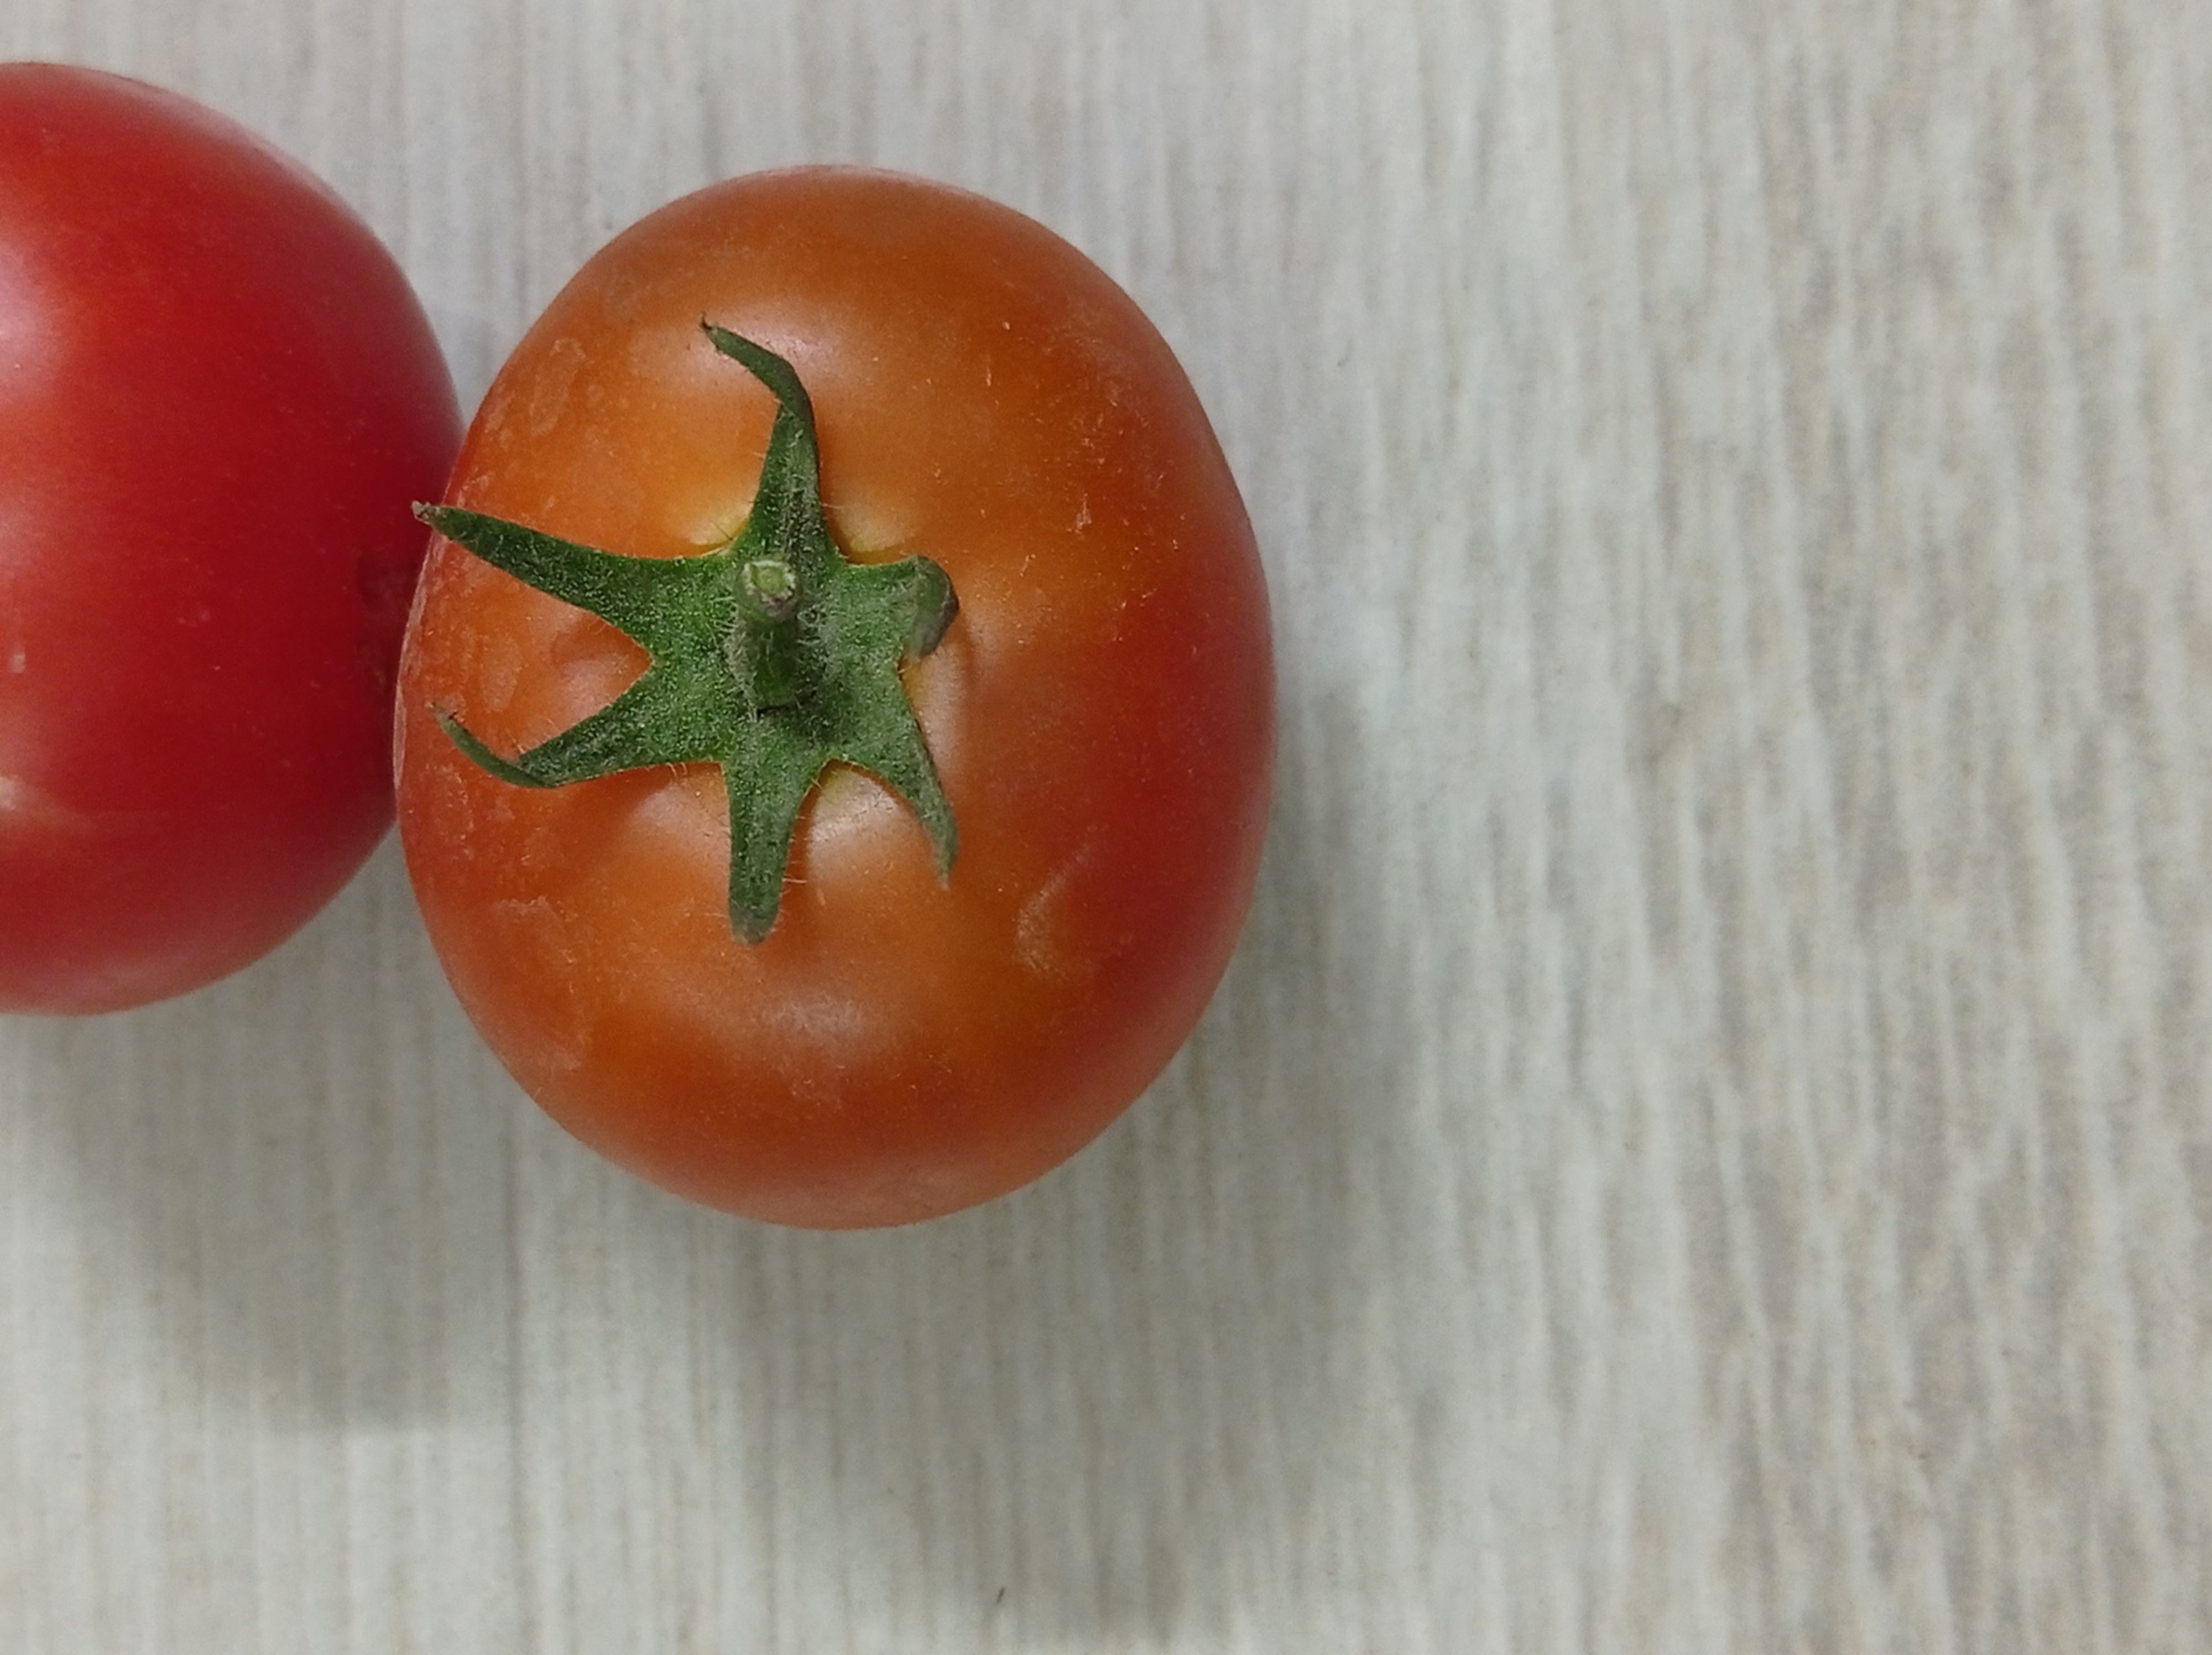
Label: Fresh